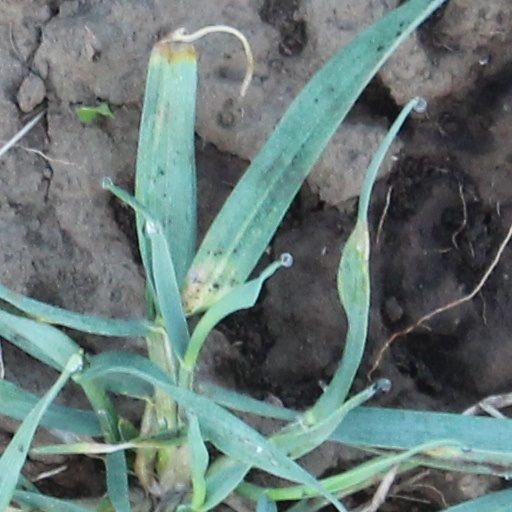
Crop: wheat